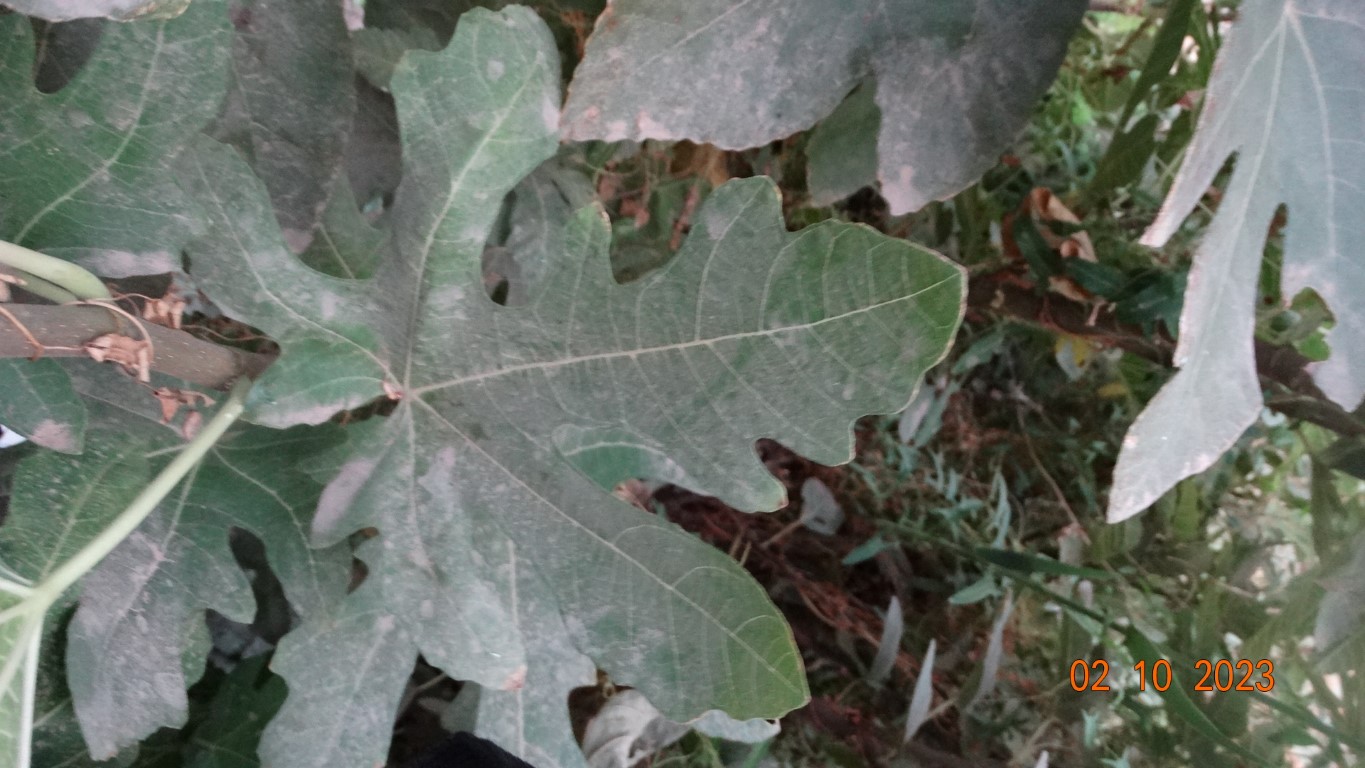
Label: healthy